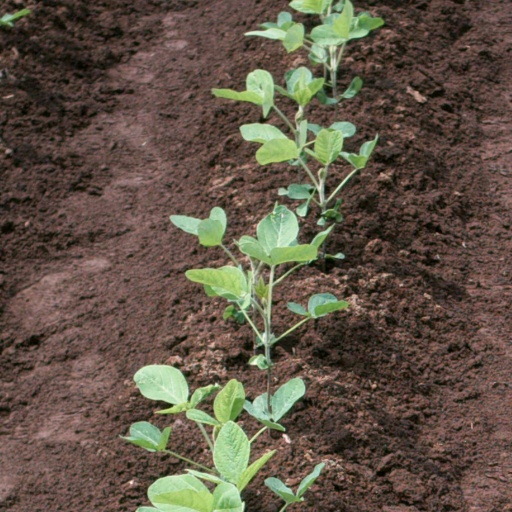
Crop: soybean